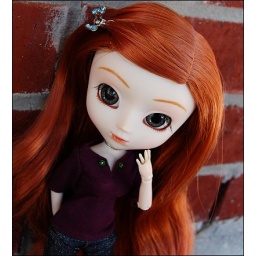
She's got a new shirt too, it's deep purple with little green beads accents around the keyhole neck line.